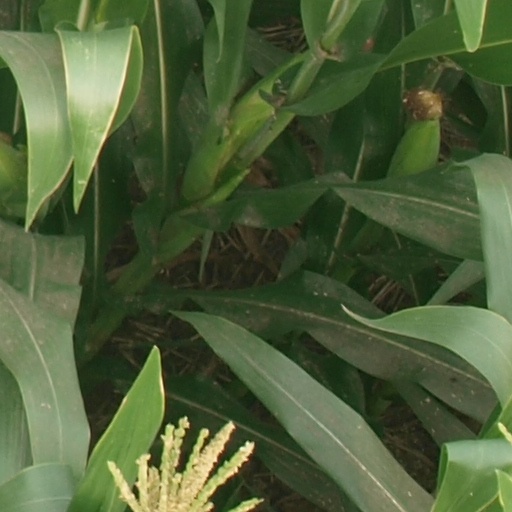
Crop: maize; corn